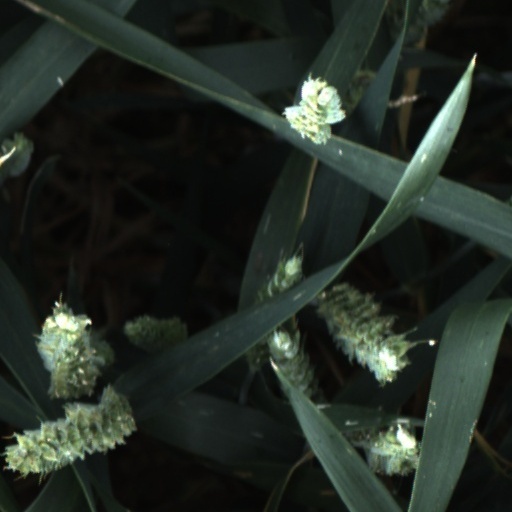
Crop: wheat